I Corps (United States)

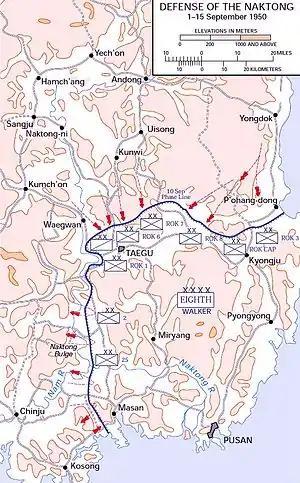
A map of a perimeter on the southeastern tip of a land mass

After the end of hostilities, the I Corps was assigned to occupation duty in Japan. On 19 September 1945 the corps, with the assigned 33rd Infantry Division, sailed from Lingayen Gulf for Japan, landing on the island of Honshū on 25 September, three weeks after Japan's formal surrender. The next few years were a period during which the terms of the surrender were supervised and enforced; Japanese military installations and material were seized, troops were disarmed and discharged, and weapons of warfare disposed of. The duties of the occupation force included conversion of industry, repatriation of foreign nationals, and supervision of the complex features of all phases of Japanese government, economics, education, and industry.